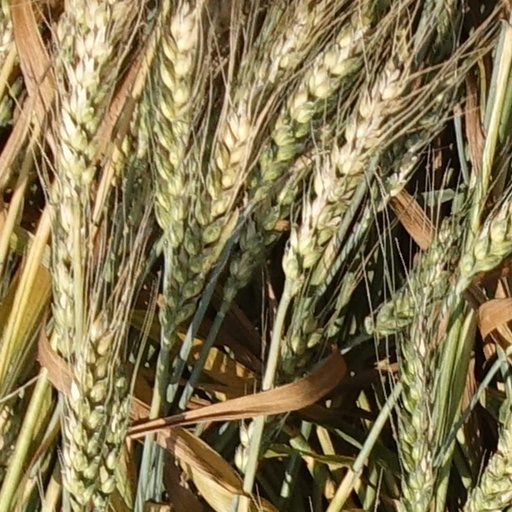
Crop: wheat